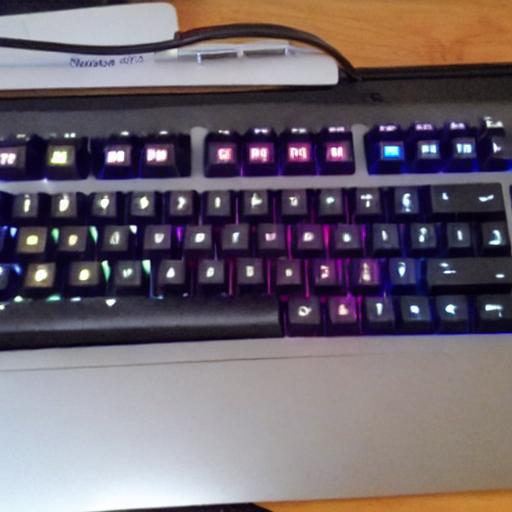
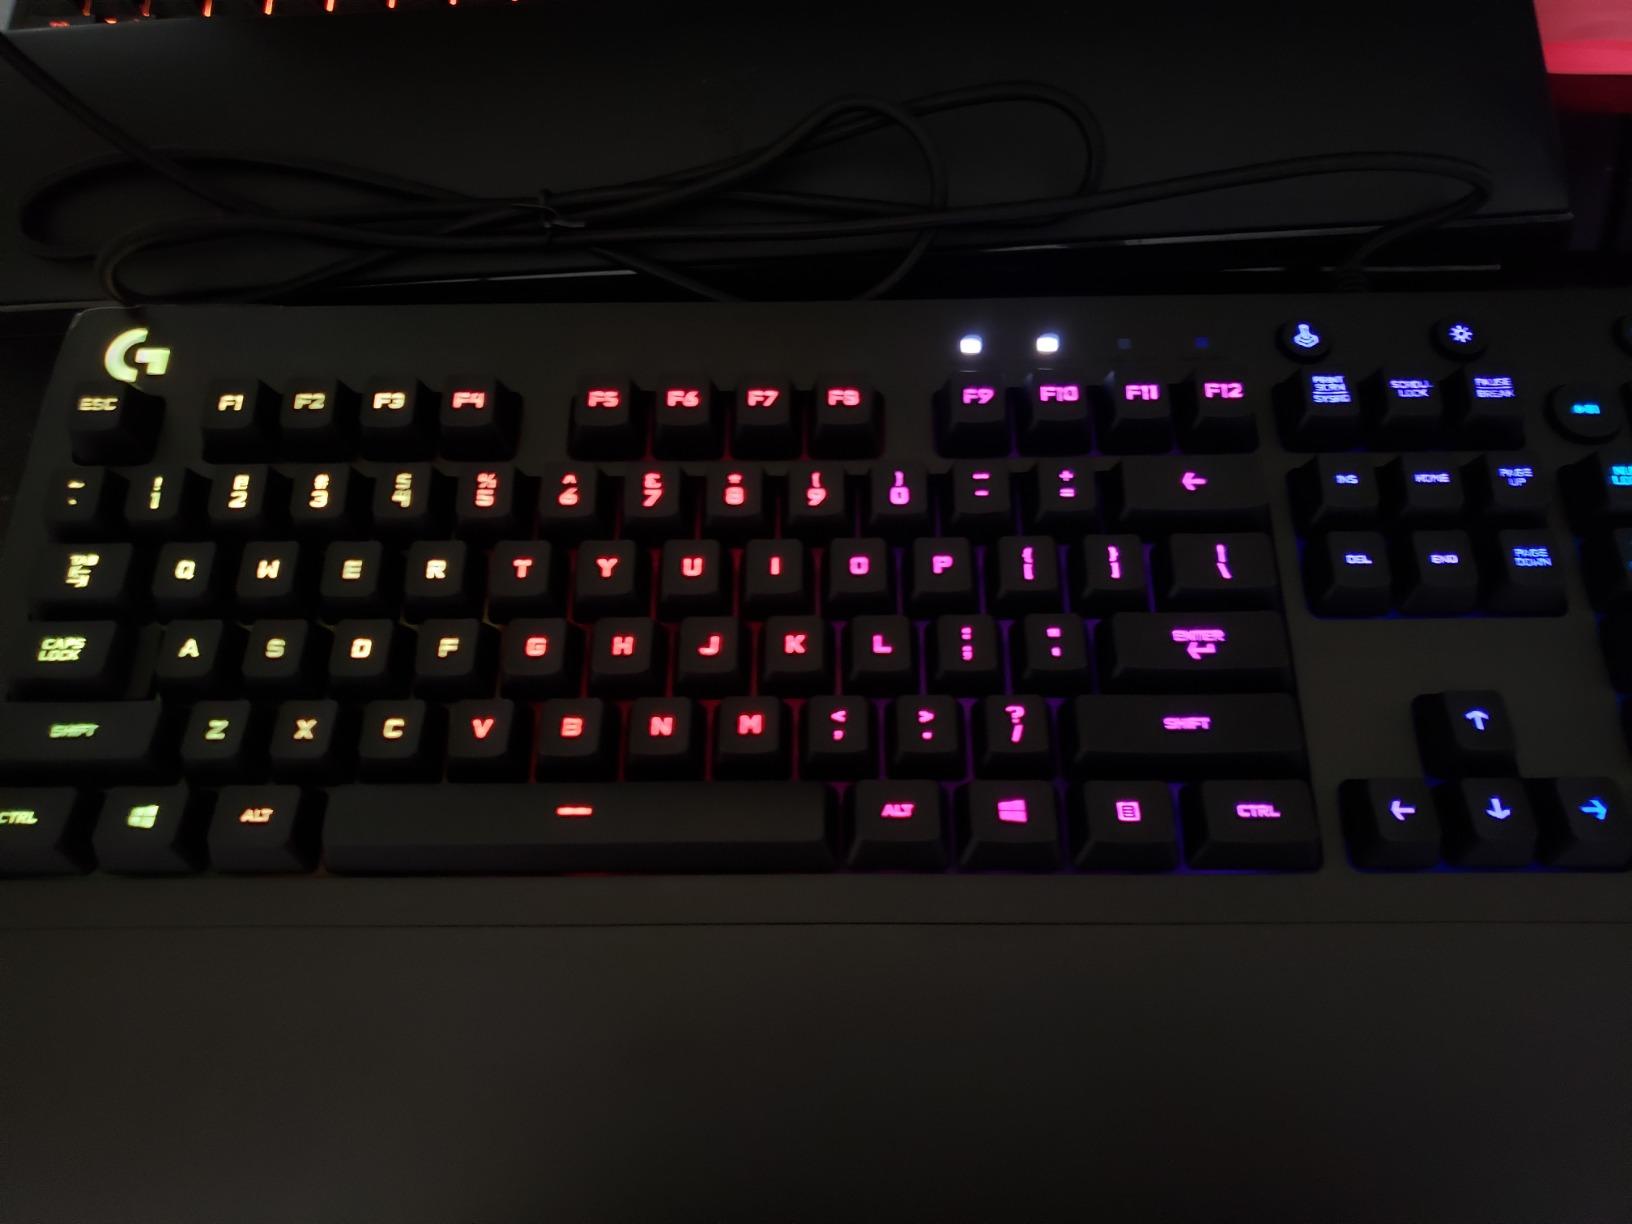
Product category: keyboard
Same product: no